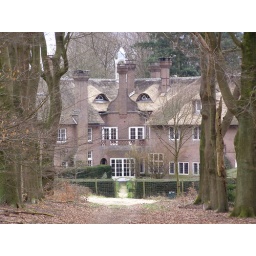
Old house in the forest